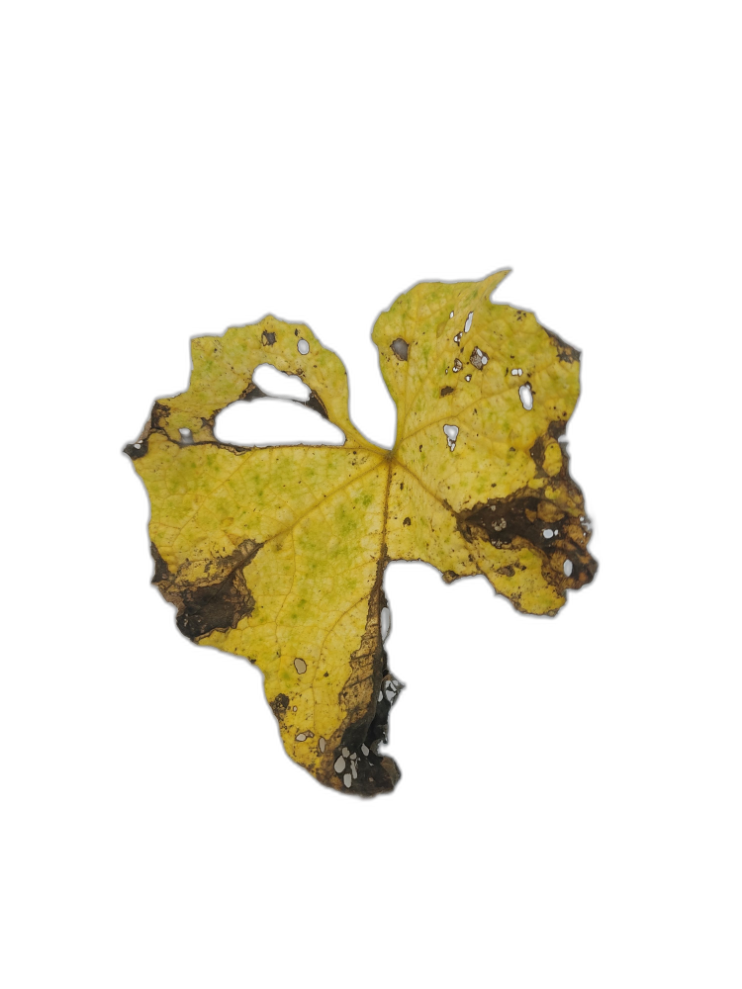
Crop: Zucchini
Label: Angular_Leaf_Spot